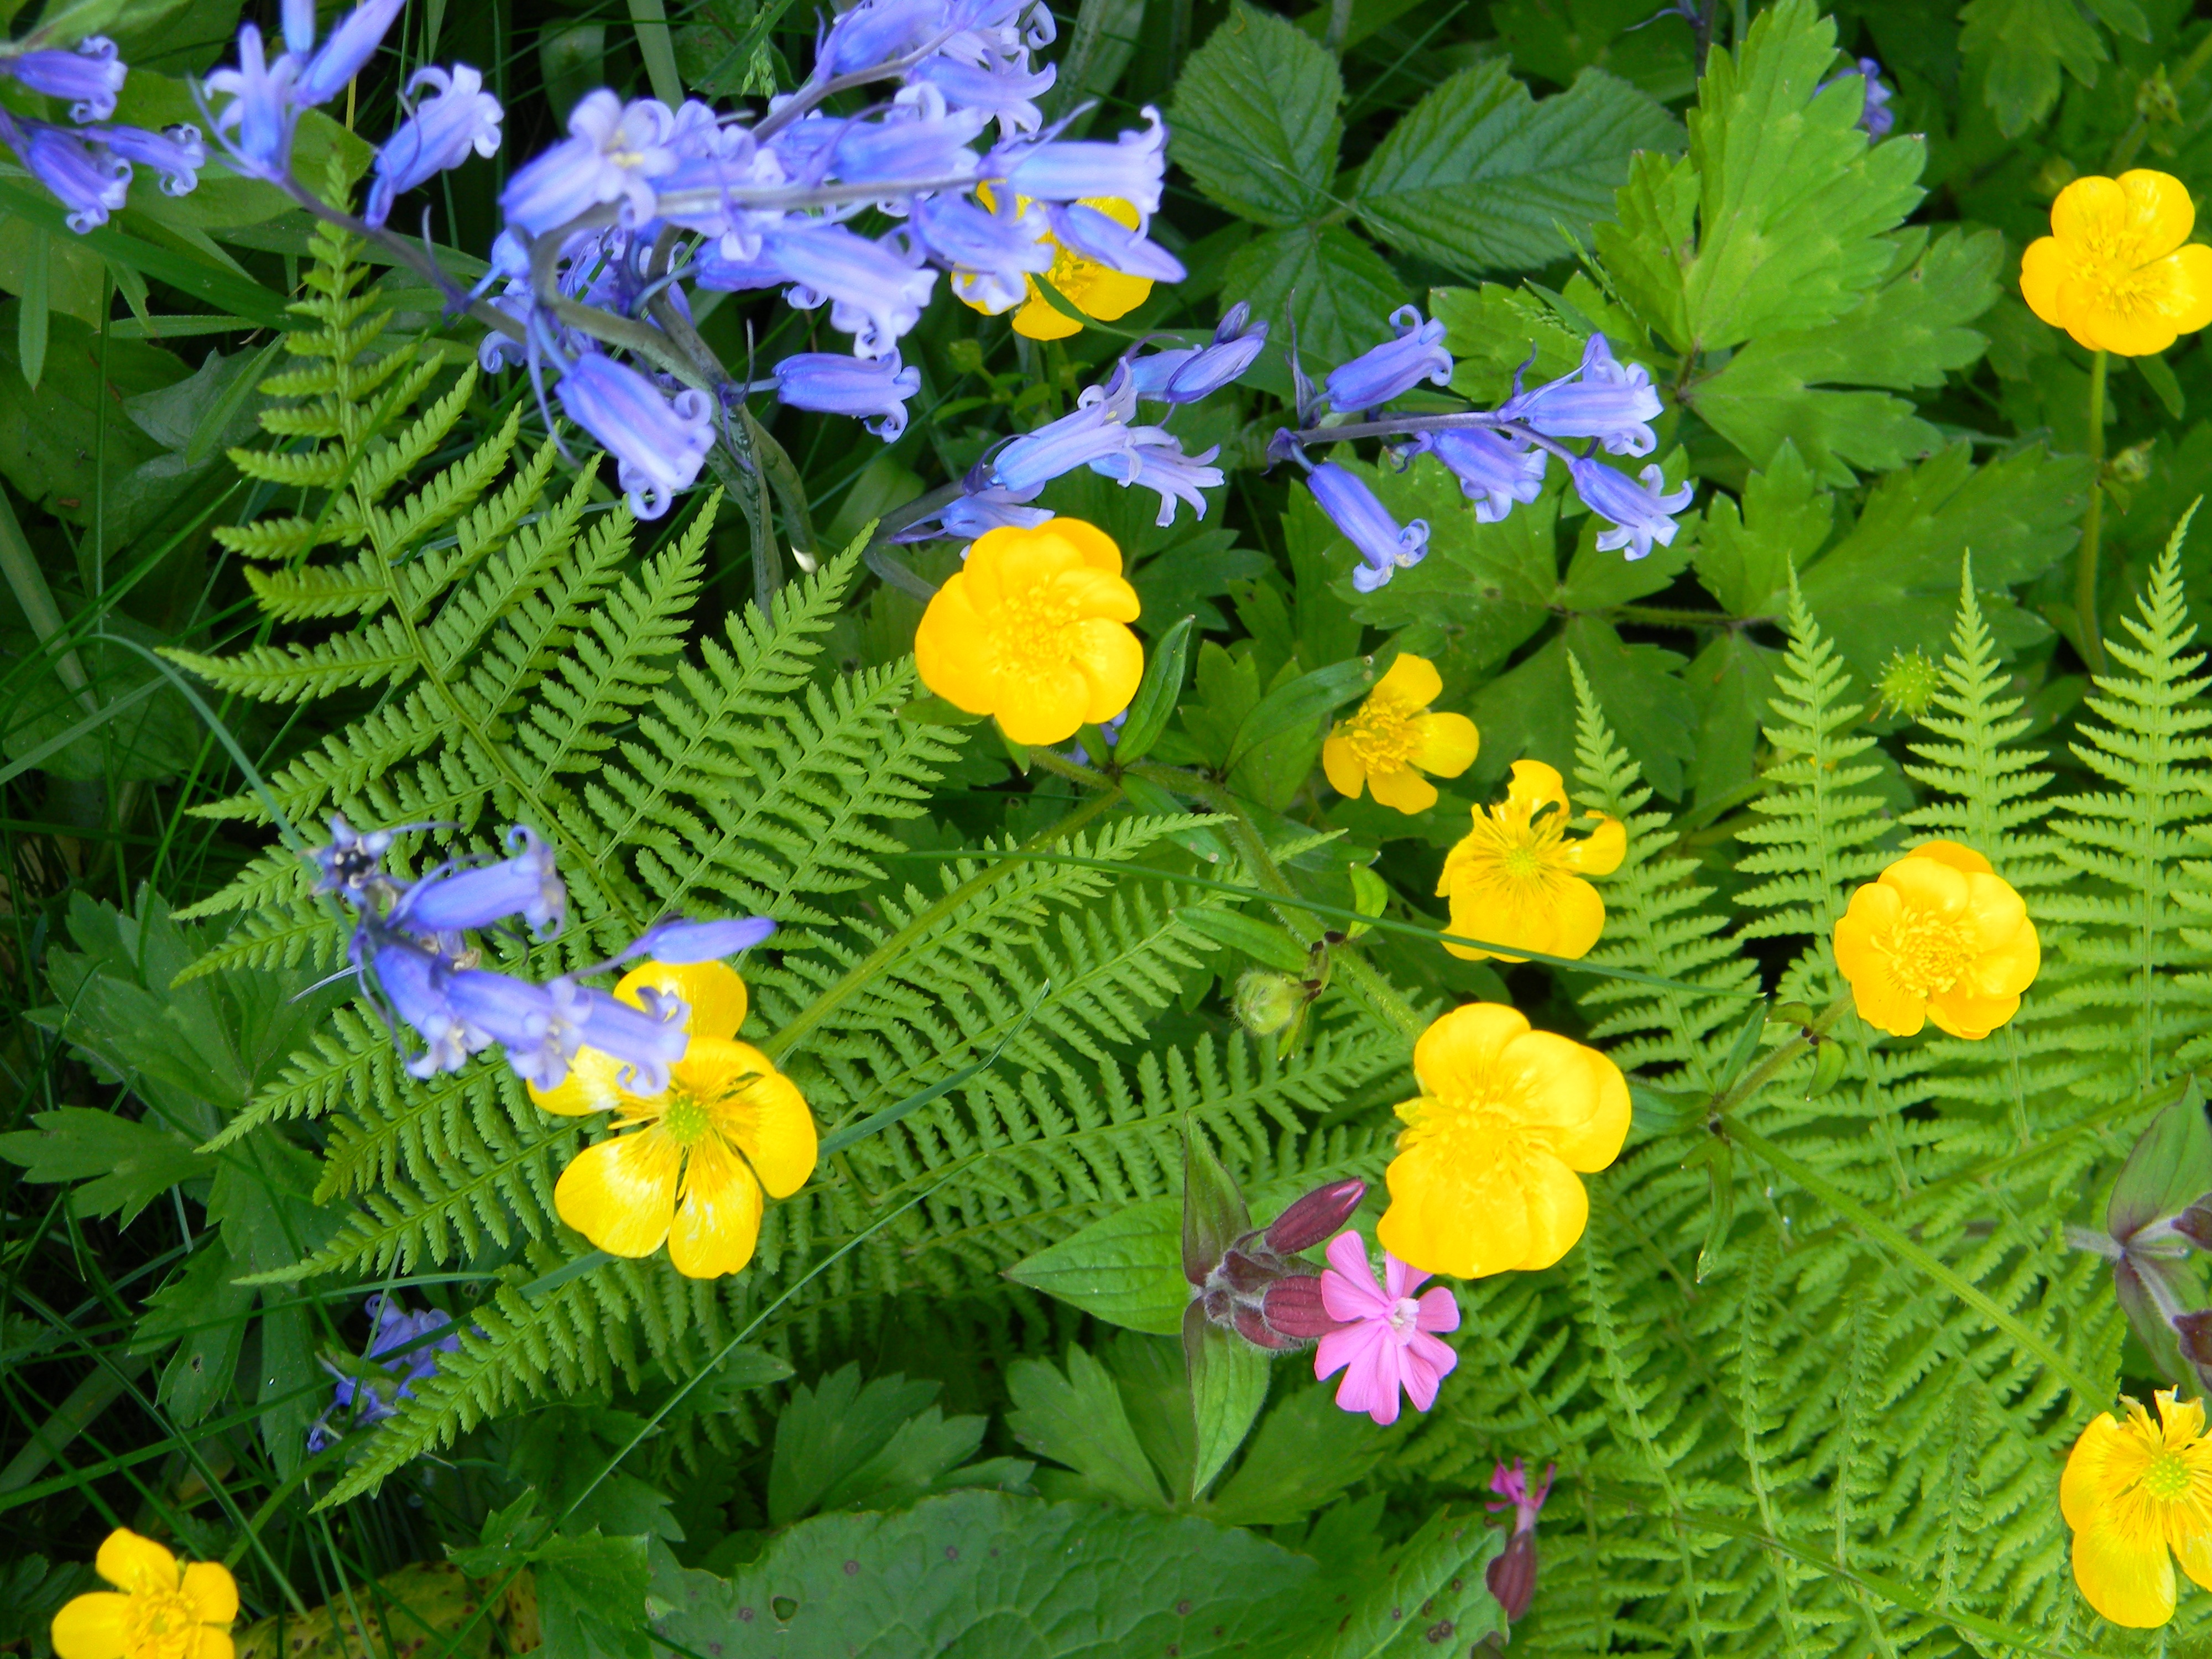
nature, blossom, light, plant, meadow, countryside, flower, bloom, floral, spring, green, color, natural, fresh, botany, yellow, garden, flora, wildflower, ecosystem, bluebells, flowering plant, annual plant, land plant